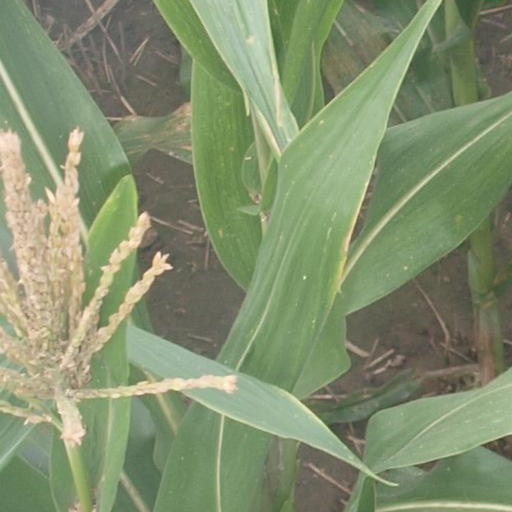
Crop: maize; corn